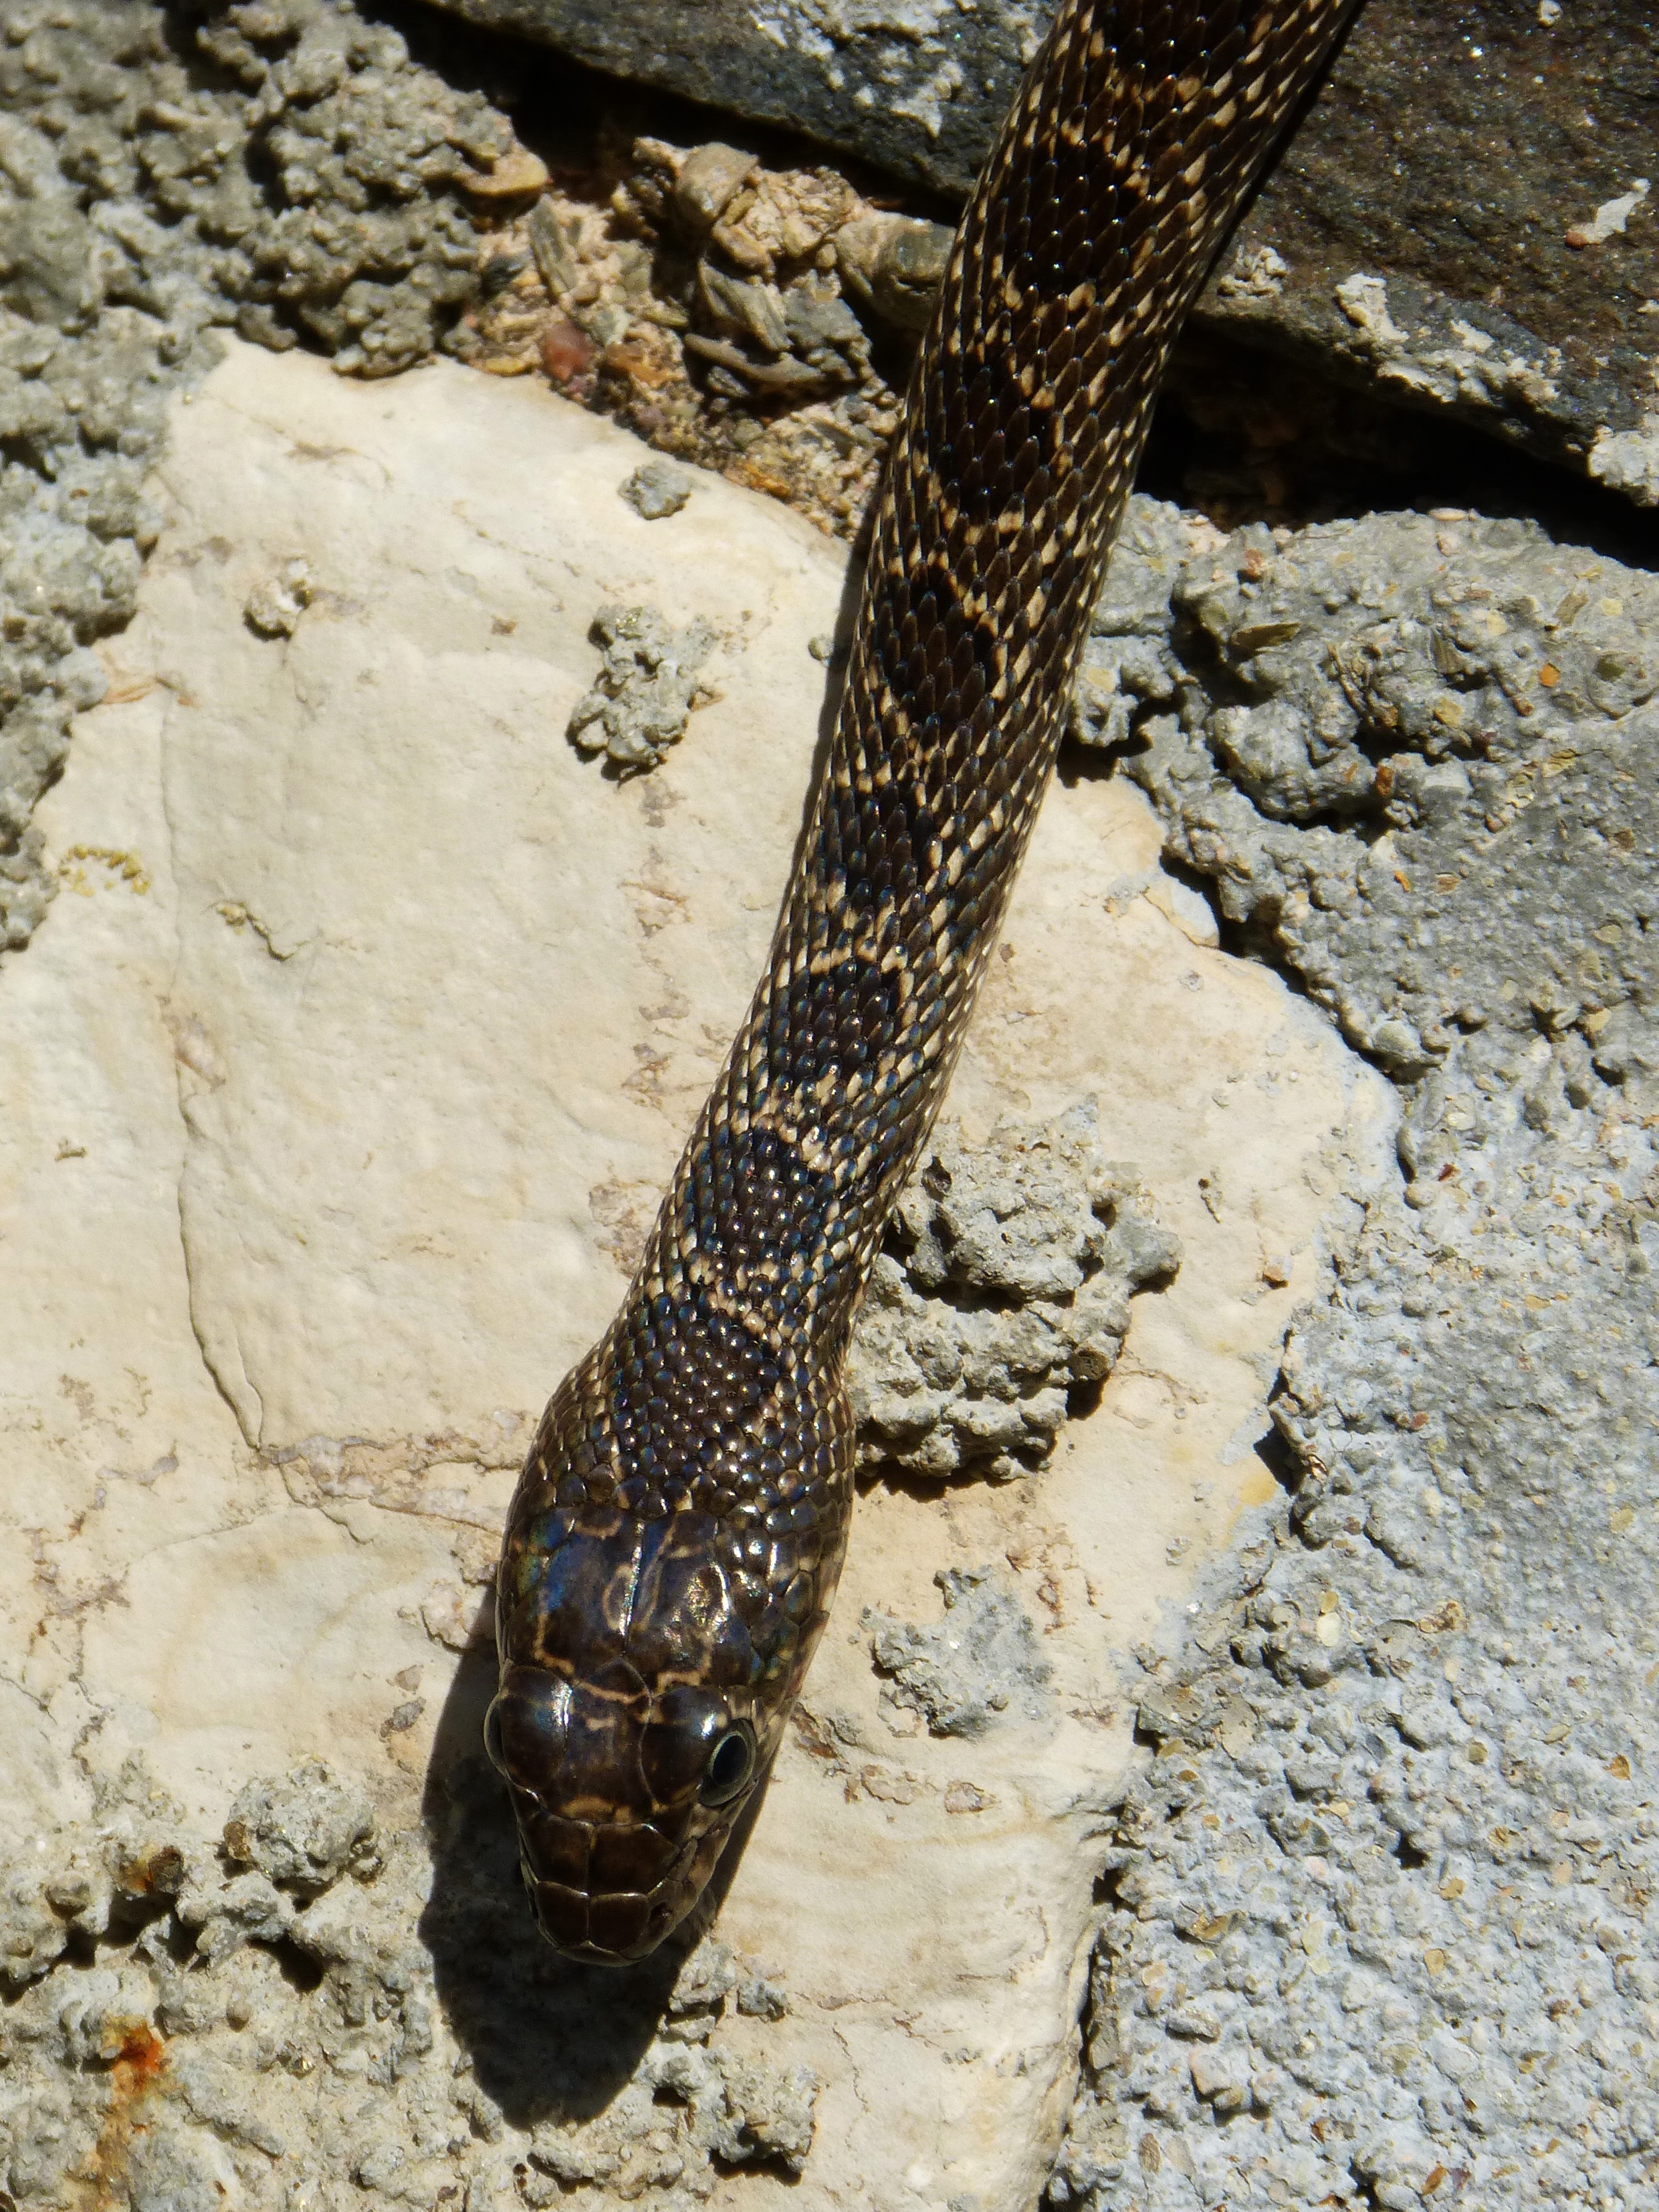
wildlife, reptile, fauna, snake, rattlesnake, vertebrate, threat, serpent, viper, colubridae, sidewinder, black snake, boa constrictor, scaled reptile, lacertidae, boas